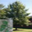
Label: oak_tree